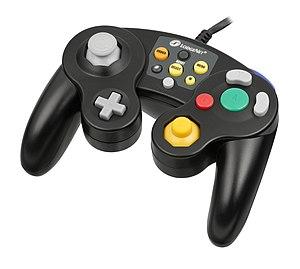
Les Nintendo Gateway System étaient des variantes de consoles Nintendo, parmi lesquelles la SNES, la Game Boy et ses évolutions, la Nintendo 64 et la GameCube, qui étaient présentes dans certains avions des compagnies Northwest, Singapore Airlines, Air China, Air Canada, Alitalia-Linee Aeree Italiane, All Nippon Airways, British Midland International, Kuwait Airways, Malaysia Airlines, Thai Airways et Virgin Atlantic, ainsi que dans certains hôtels appartenant à des réseaux tels que LodgeNet, NXTV ou Quadriga, de fin 1993 jusqu'à la fin des années 2000.